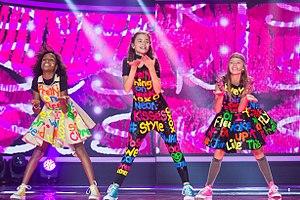
Les Pays-Bas participent au Concours Eurovision de la chanson junior depuis 2003.